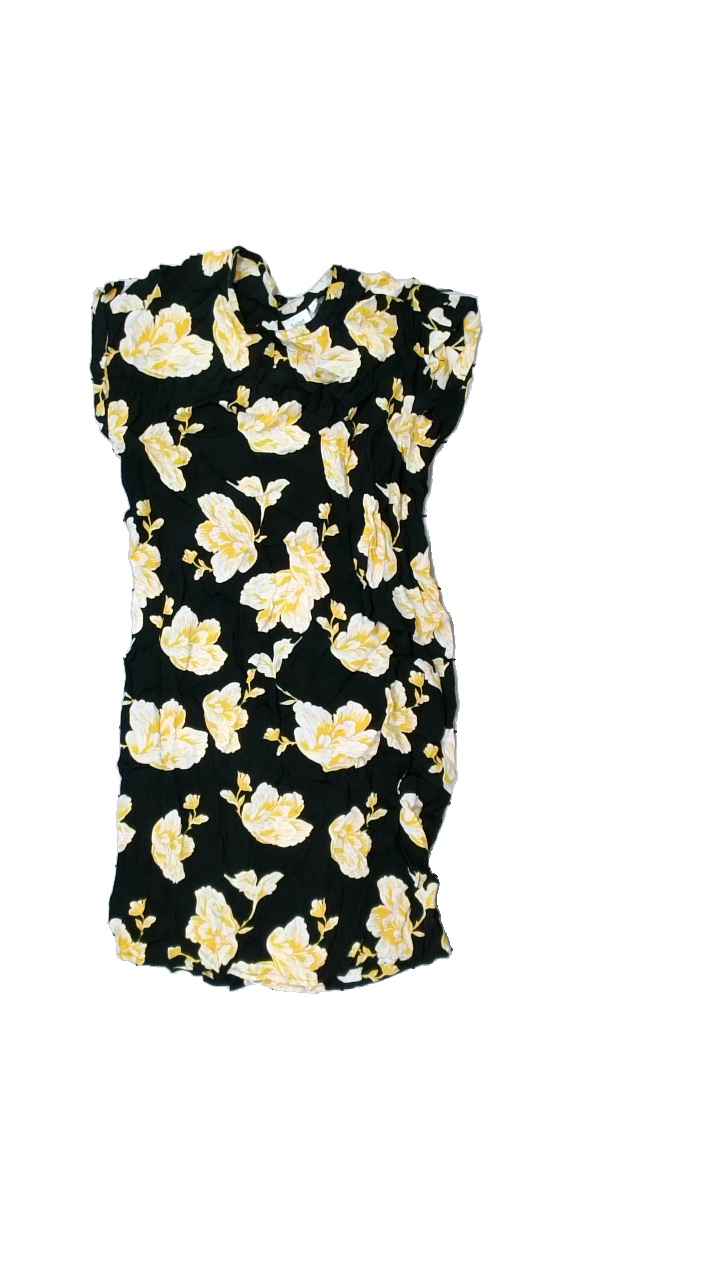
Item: Dress (Ladies)
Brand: Saint Tropez
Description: black dress with yellow floralprint
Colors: Black, Yellow
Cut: Regular
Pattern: Floral print
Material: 100% Viscose
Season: All
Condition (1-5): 3
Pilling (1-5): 5
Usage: Reuse
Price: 100-150